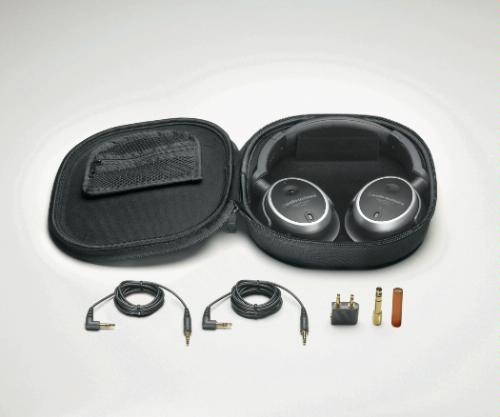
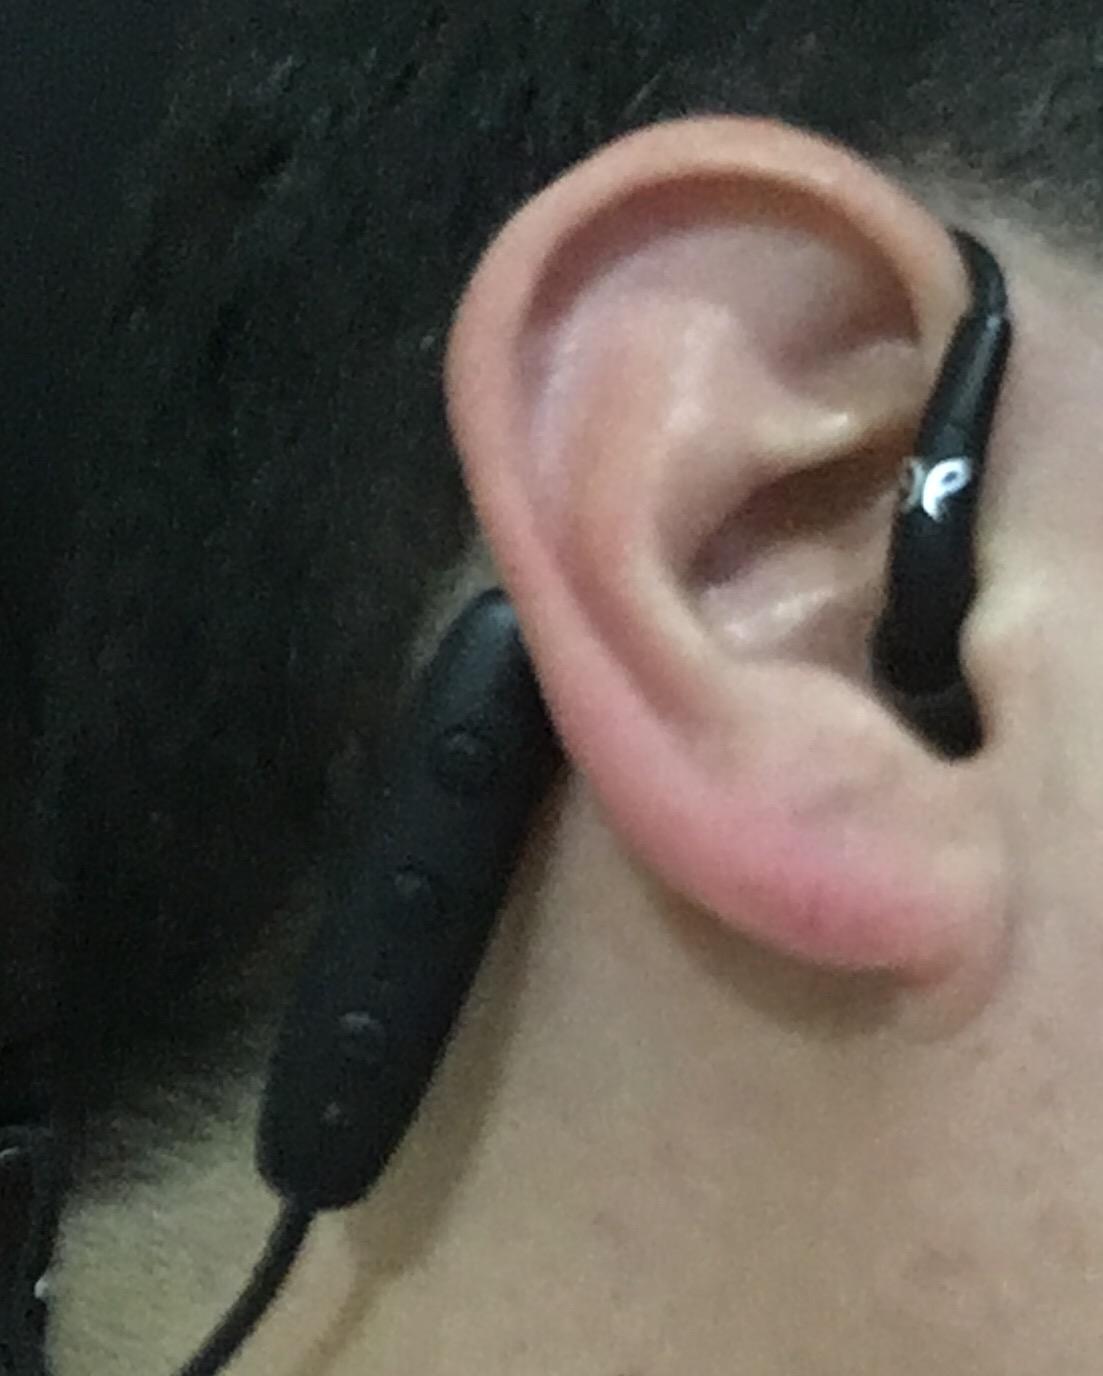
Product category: headphones
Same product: no